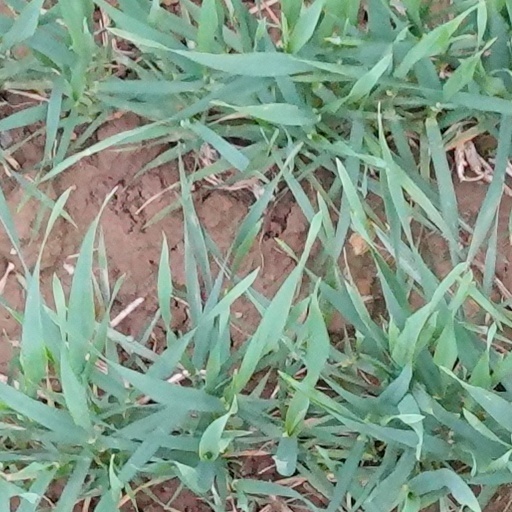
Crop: wheat